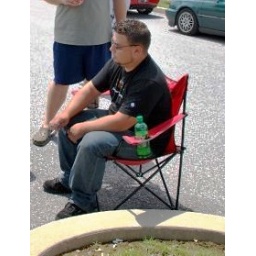
in chair at a vw car show